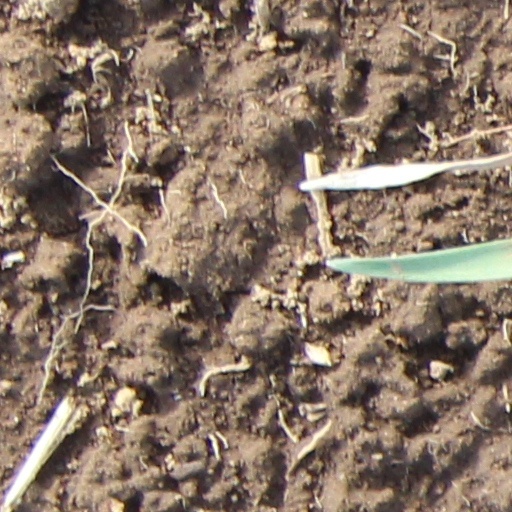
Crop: wheat